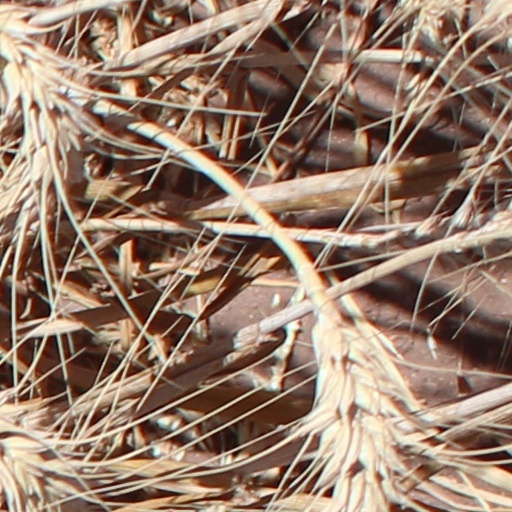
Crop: wheat